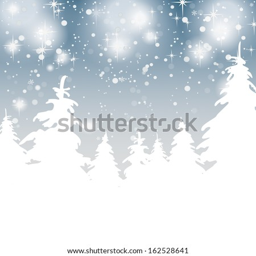
snow on the grey background .